Jukka Tolonen

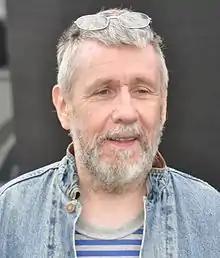
Tolonen in 2012

Jukka Jorma Tolonen (born 16 April 1952) is a Finnish guitarist. Tolonen became famous as guitarist for the progressive rock band Tasavallan Presidentti (which means "president of the republic").